Hirohiko Araki

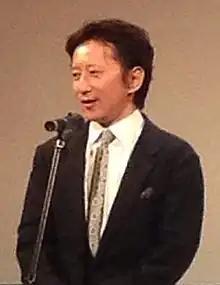
Araki at the 17th Japan Media Arts Festival in 2013

, better known as , is a Japanese manga artist. He is best known for his long-running series "JoJo's Bizarre Adventure", which began publication in "Weekly Shōnen Jump" in 1987 and has over 120 million copies in circulation, making it one of the best-selling manga series in history.